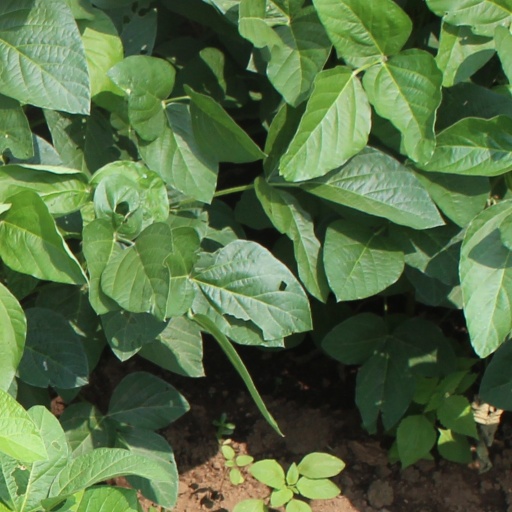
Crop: soybean